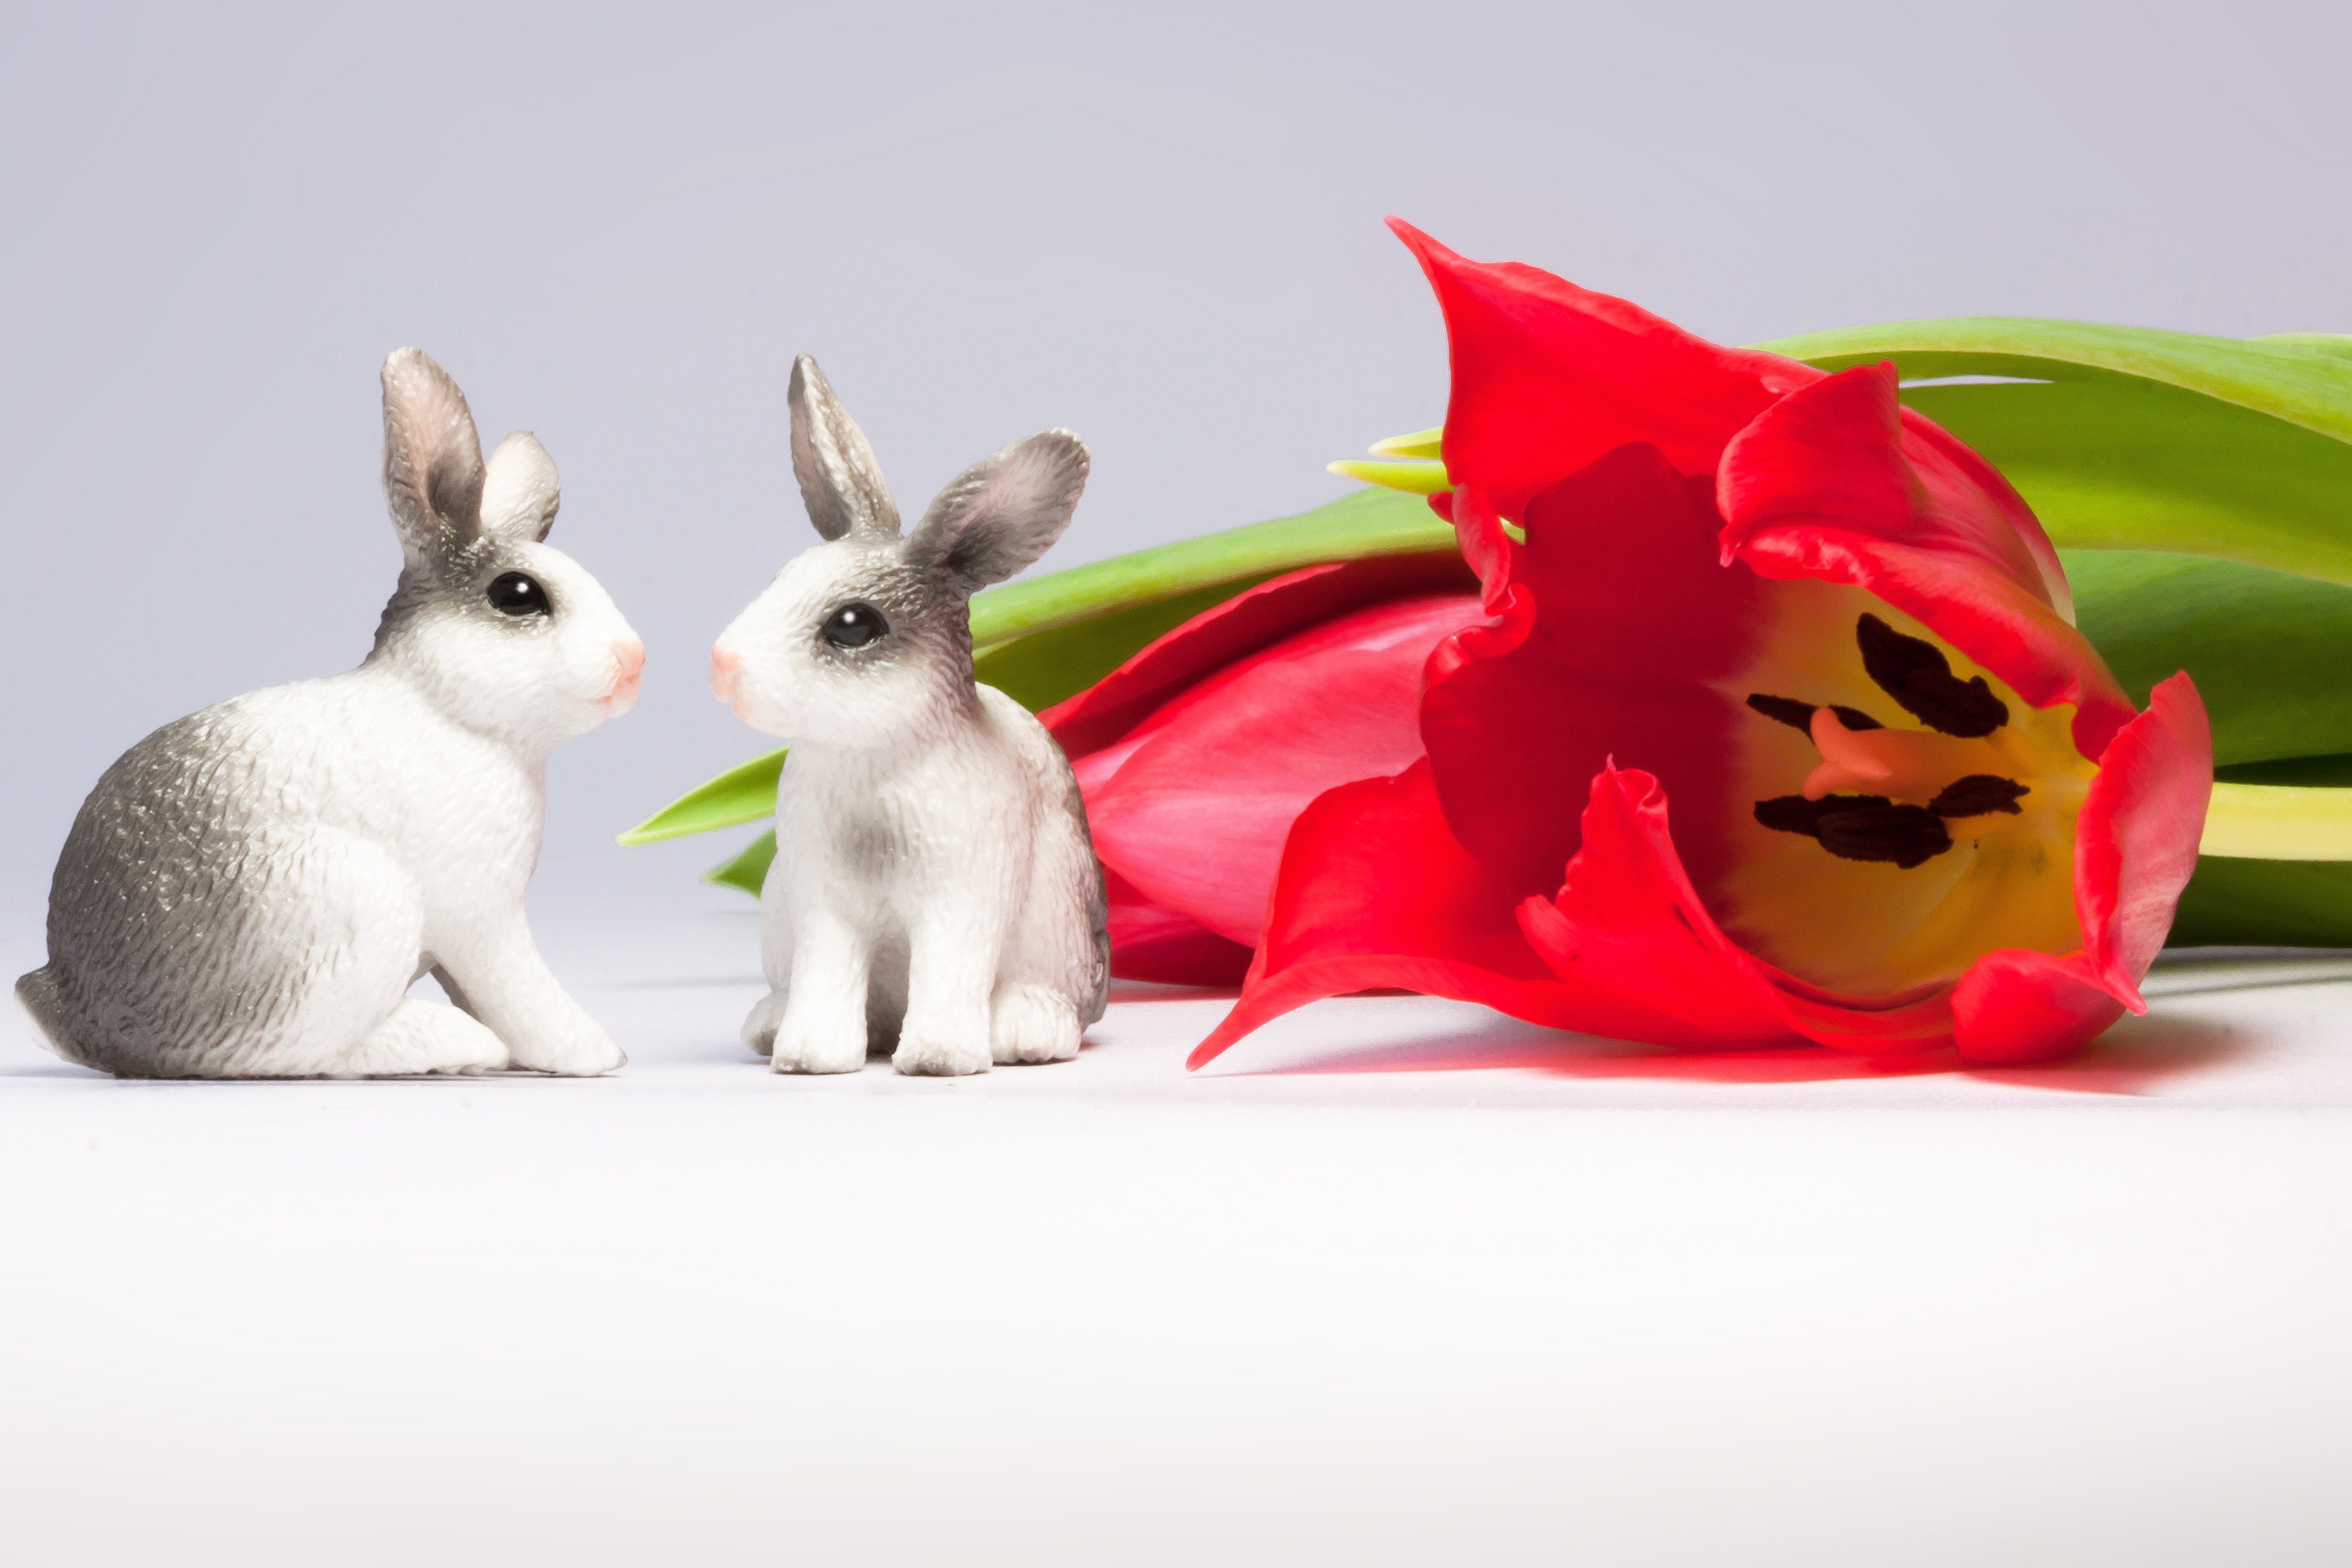
white, flower, tulip, spring, green, red, macro, close, toy, rabbit, grey, figurine, toys, easter, birthday, easter bunny, spring awakening, fr hlingsanfang, stuffed toy, rabits and hares